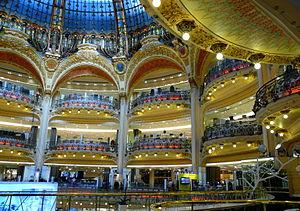
Art Nouveau aux Galeries Lafayette Hausmann à Paris
Micmacs à tire-larigot est une comédie française réalisée par Jean-Pierre Jeunet, sorti en 2009.